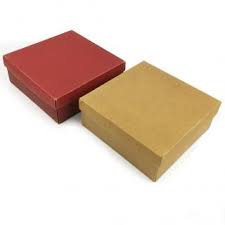
Waste category: cardboard